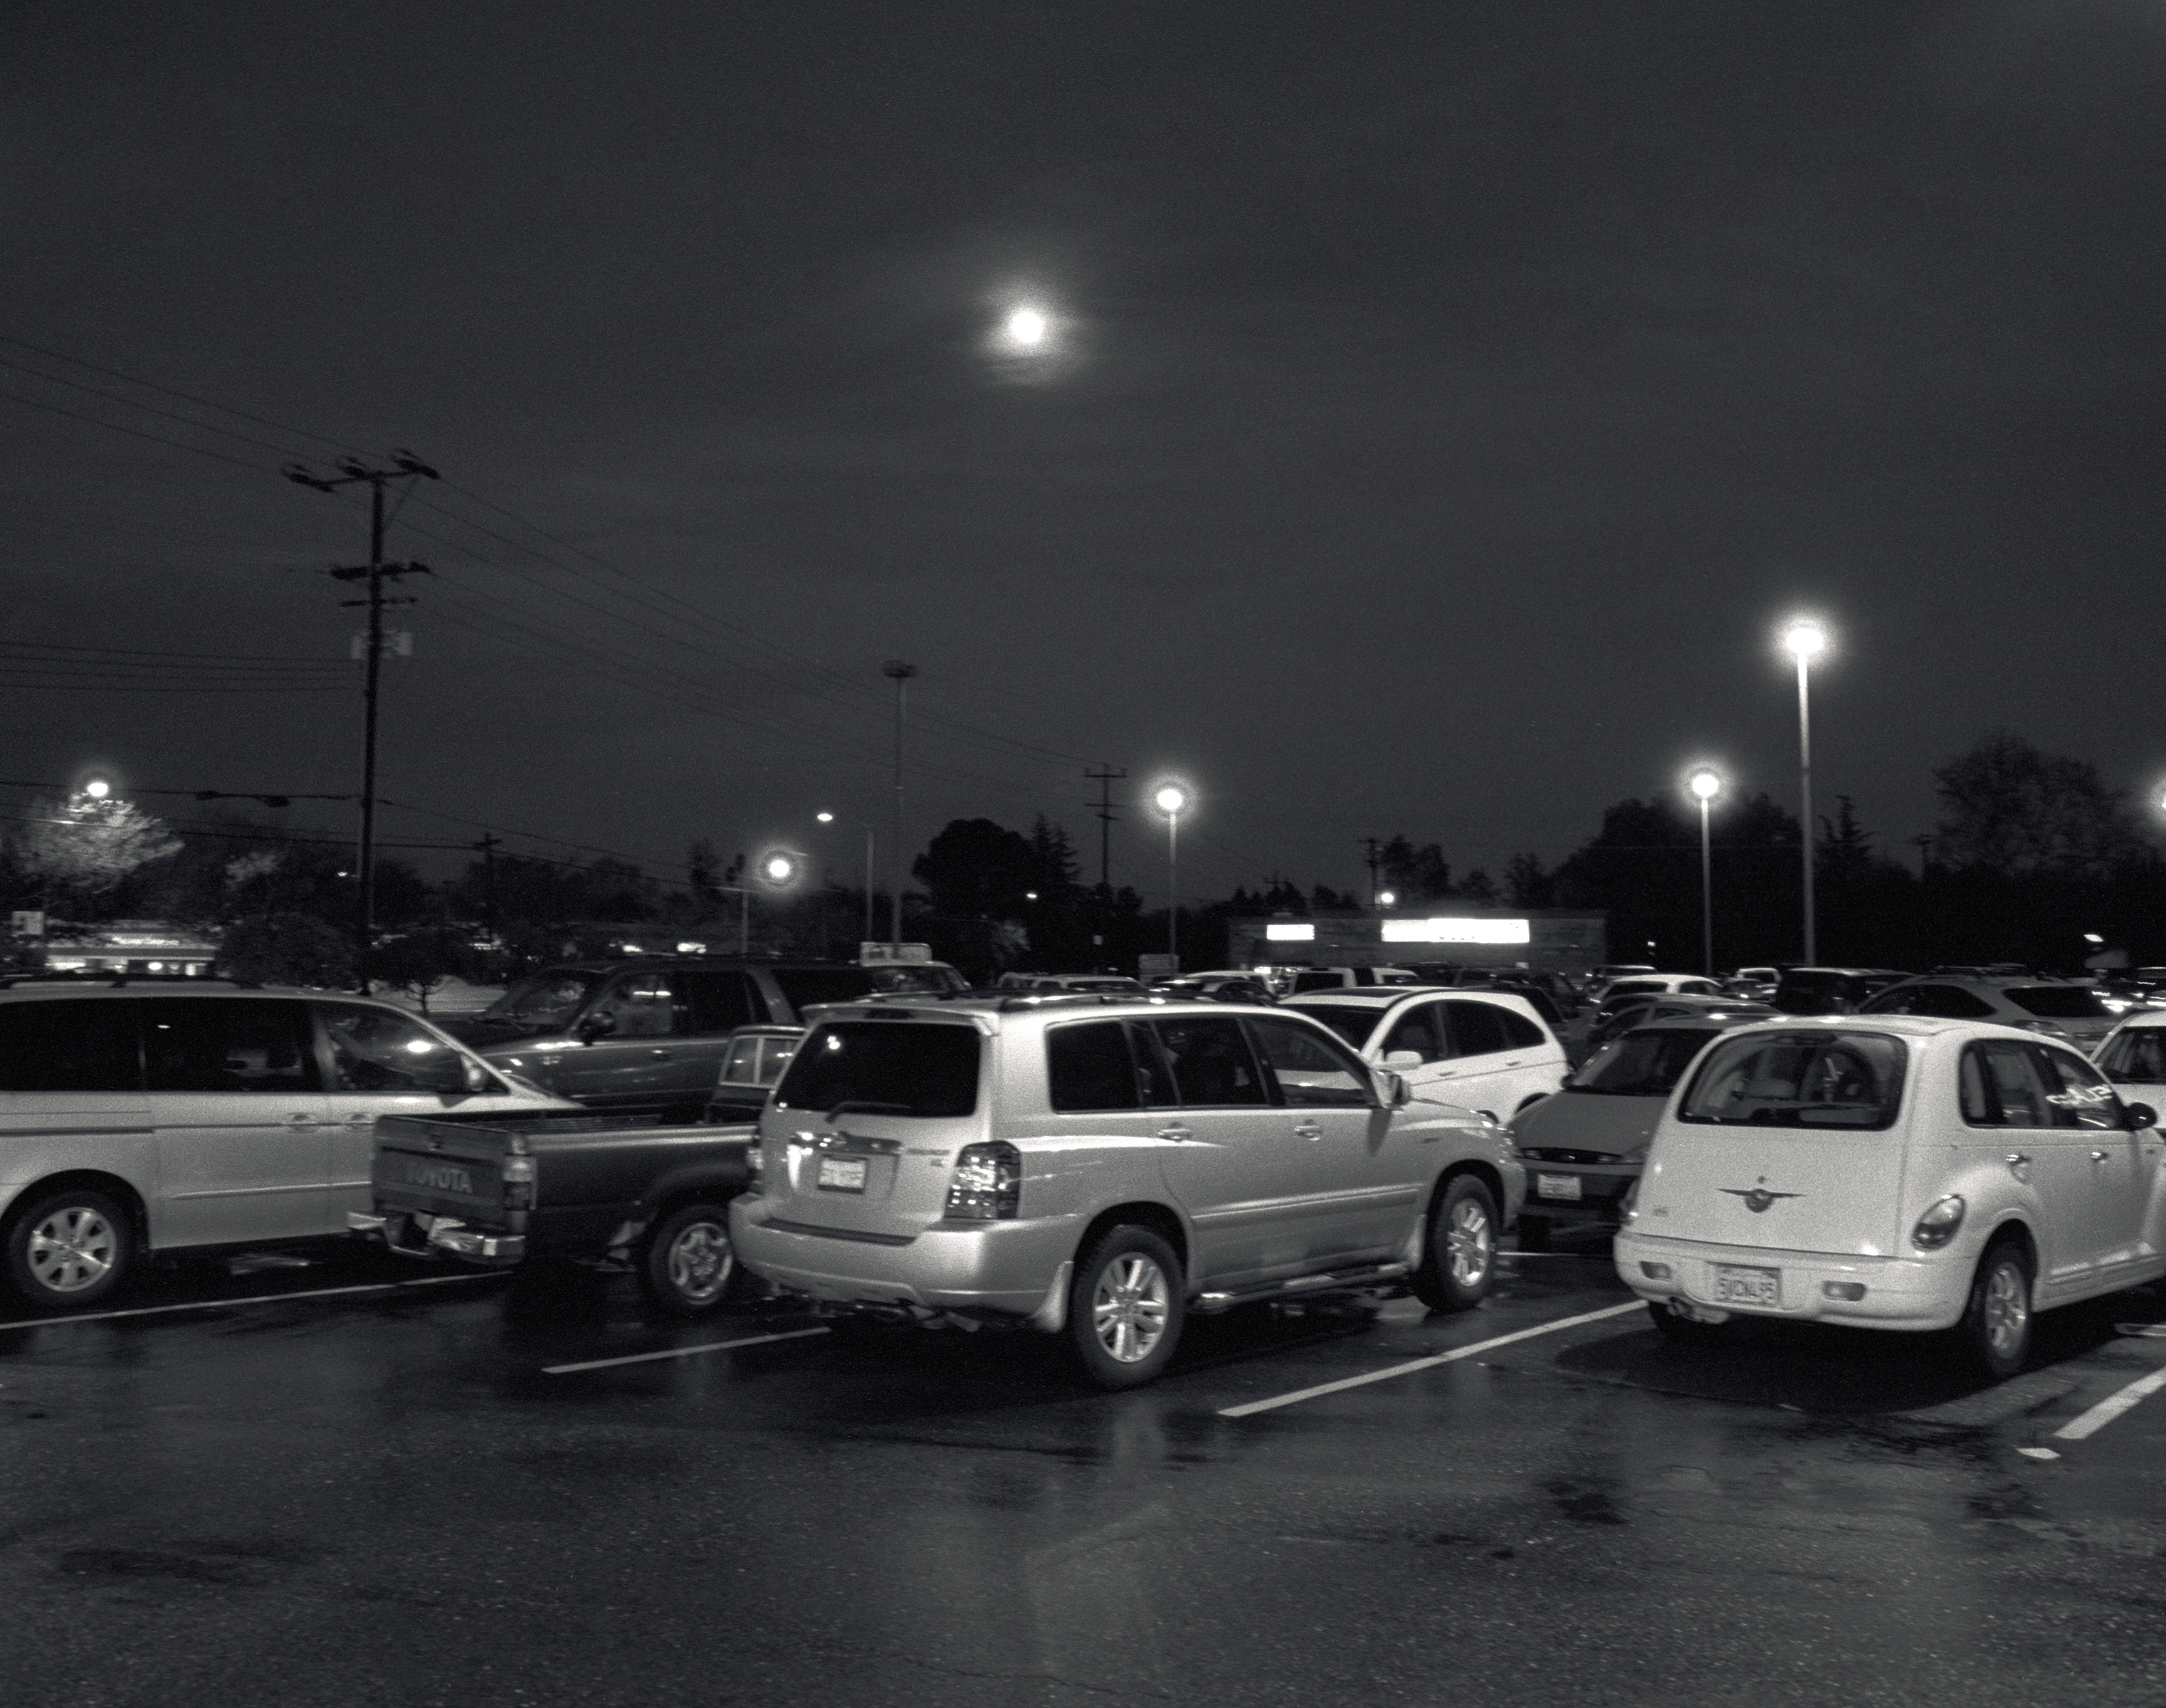
black and white, car, night, driving, parking, film, vehicle, darkness, monochrome, lighting, moon, california, sacramento, tmax100, monochrome photography, automobile make, automotive design